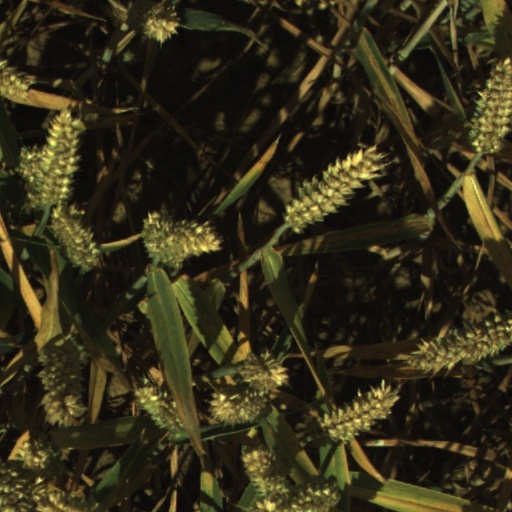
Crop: wheat